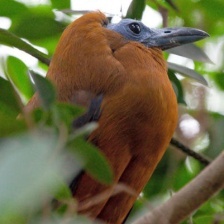
Species: CAPUCHINBIRD
Scientific name: PERISSOCEPHALUS TRICOLOR